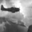
Label: airplane